WGNY (AM)

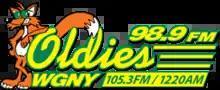
Previous logo

Sometime in August 2017, WGNY switched back to an Oldies format, simulcasting sister station 98.9 WGNY-FM, as "Oldies 98.9/105.3/1220".